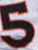
Number: 5